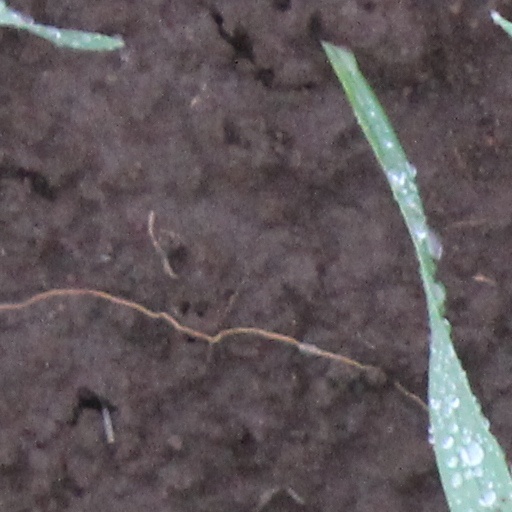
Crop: wheat